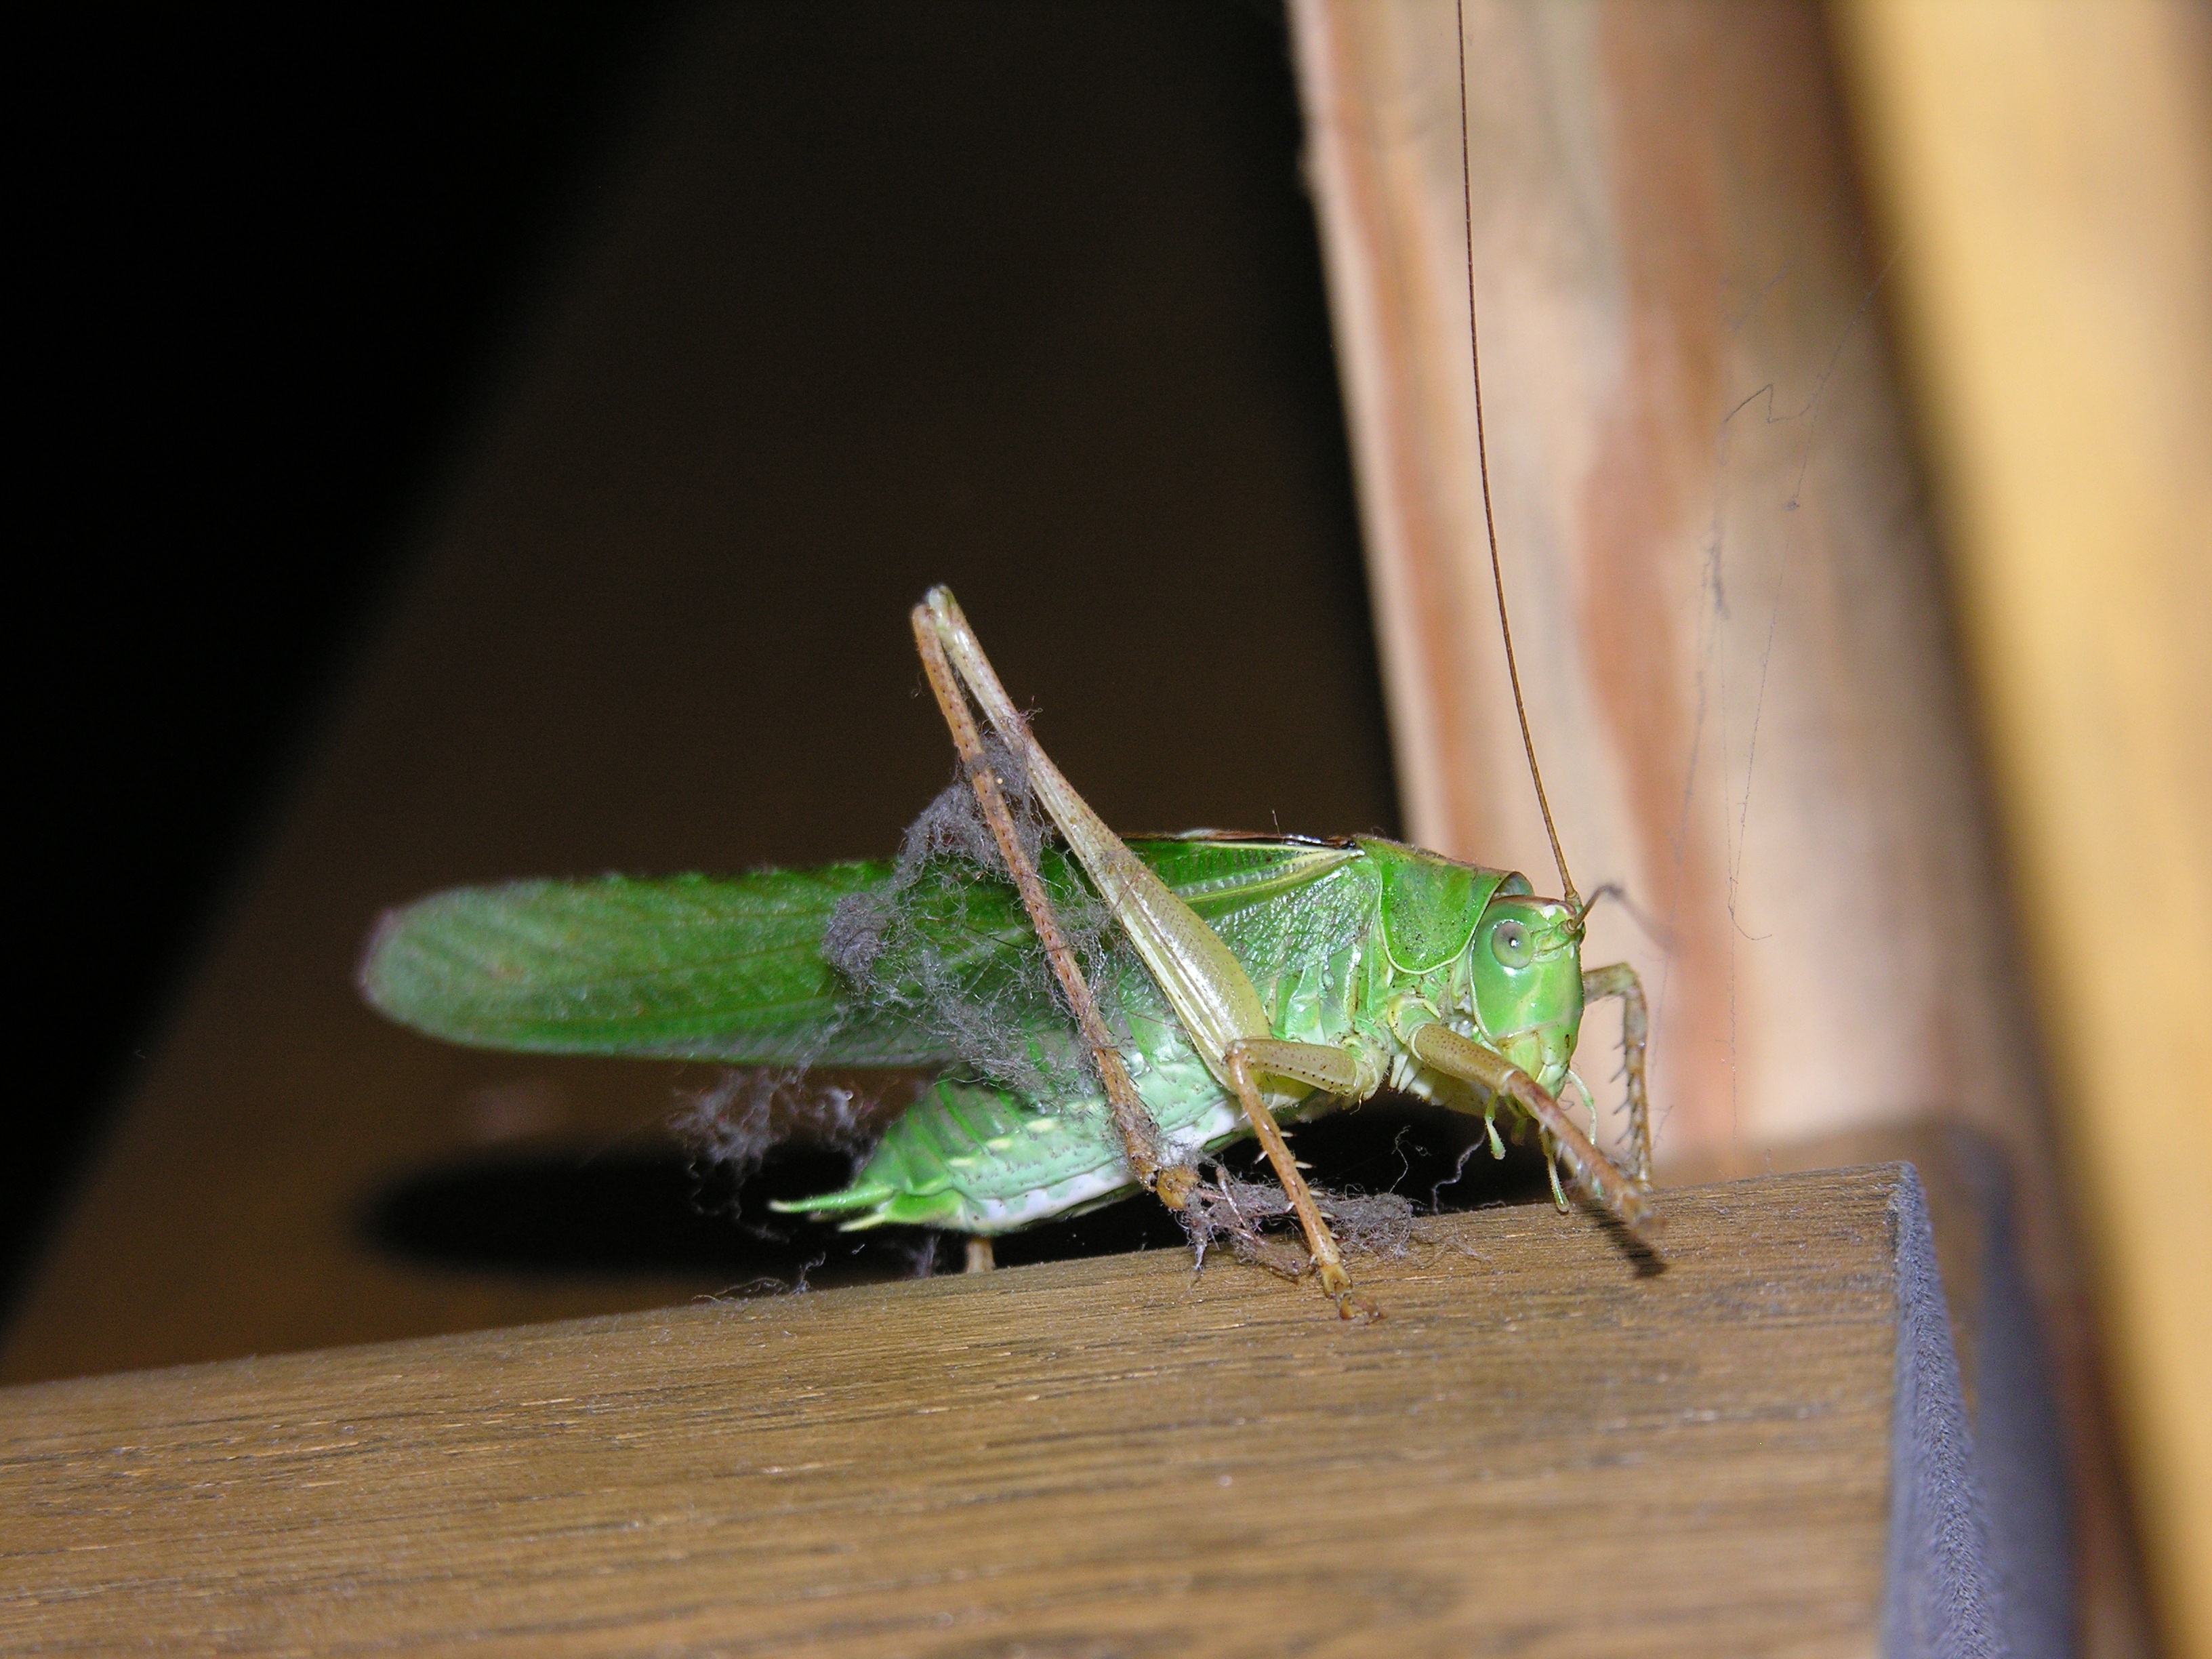
wing, photography, green, insect, fauna, invertebrate, cricket, close up, grasshopper, locust, macro photography, arthropod, plant stem, cricket like insect